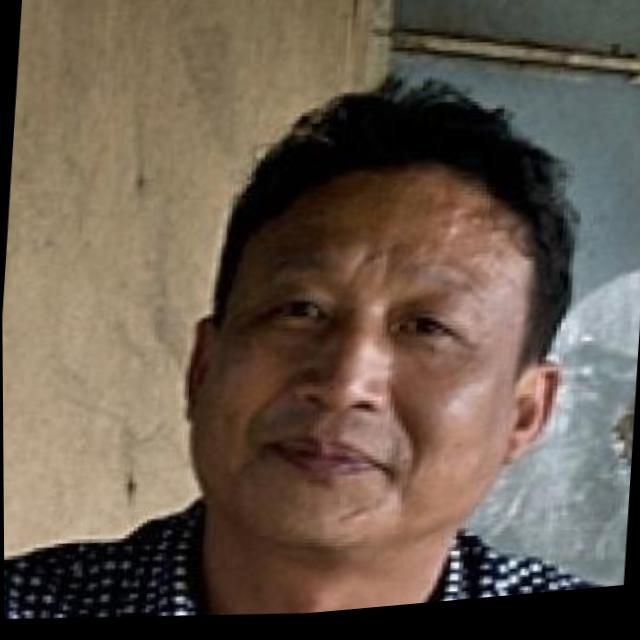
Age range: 45-64